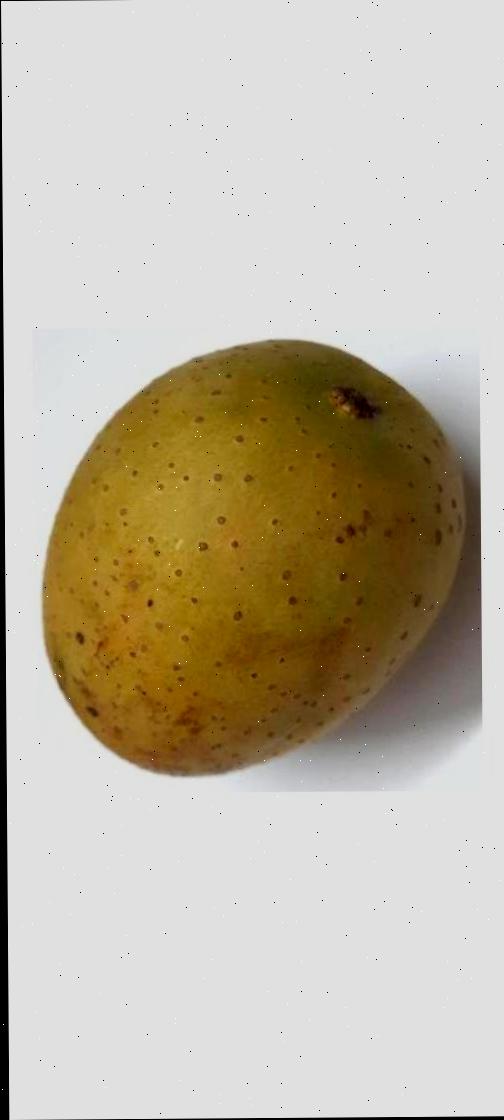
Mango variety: Gourmoti